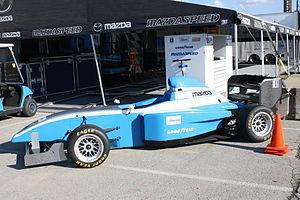
L'Indy Pro 2000 Championship, anciennement connu sous le nom de Star Mazda Championship et Pro Mazda Championship est une formule de promotion de monoplace en Amérique du Nord. Elle est la troisième division du Road to Indy qui a pour but d'amener des jeunes pilotes en IndyCar Series, catégorie-reine de la monoplace aux États-Unis.